Gender

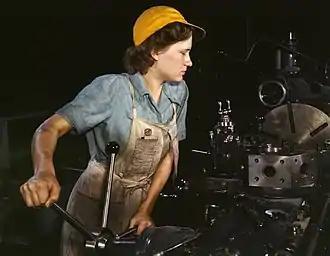
"Rosie the Riveter" was an iconic symbol of the American homefront in WWII and a departure from restrictive, "feminine", gender roles due to wartime necessity.

Sexologist John Money coined the term "gender role" in 1955. The term "gender role" is defined as the actions or responses that may reveal their status as boy, man, girl or woman, respectively. Elements surrounding gender roles include clothing, speech patterns, movement, occupations, and other factors not limited to biological sex. In contrast to taxonomic approaches, some feminist philosophers have argued that gender "is a vast orchestration of subtle mediations between oneself and others", rather than a "private cause behind manifest behaviours".